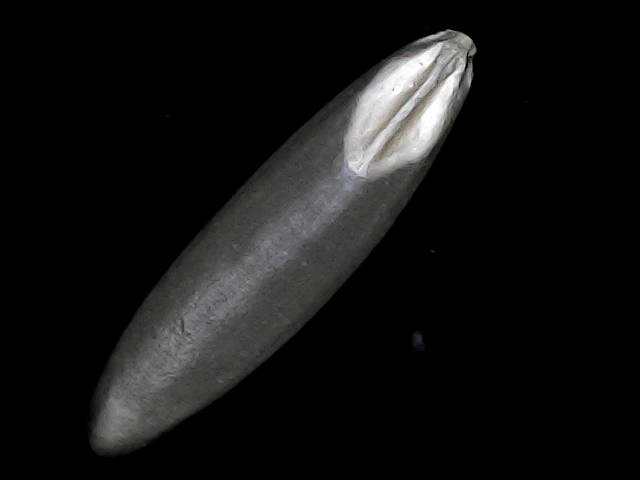
Rice variety: BRRI102